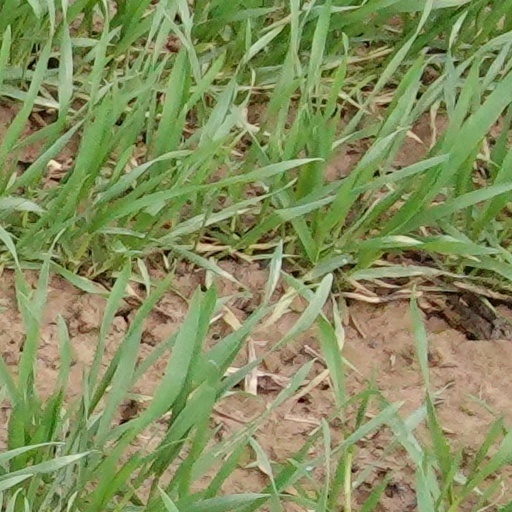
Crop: wheat